What Happens Later

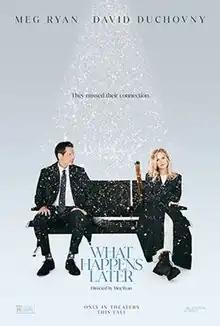
Theatrical release poster

What Happens Later is a 2023 American romantic comedy film directed by Meg Ryan, written by Ryan, Steven Dietz and Kirk Lynn, and starring Ryan and David Duchovny. The film follows two exes who, after bumping into each other when their flights get delayed due to a snowstorm, spend the night at the airport reliving their past.